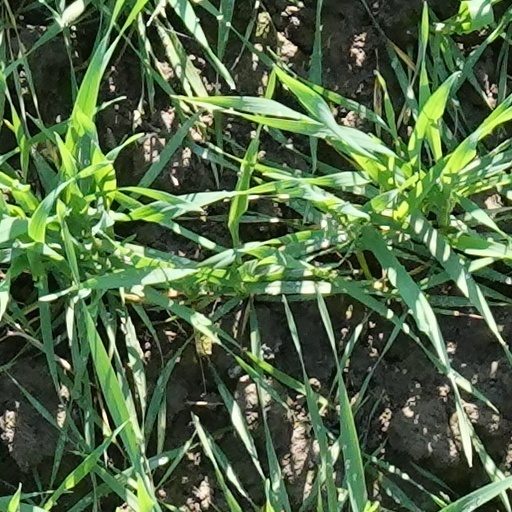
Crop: wheat